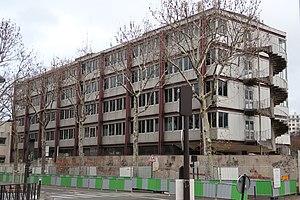
Fondation nationale de gérontologie, 49 rue Mirabeau (Paris, 16e).
La Fondation nationale de gérontologie est un centre de ressources au niveau national sur les questions relatives à la vieillesse et au vieillissement, fondée par le professeur François Bourlière.
La rue Mirabeau est une voie du 16ᵉ arrondissement de Paris, en France.